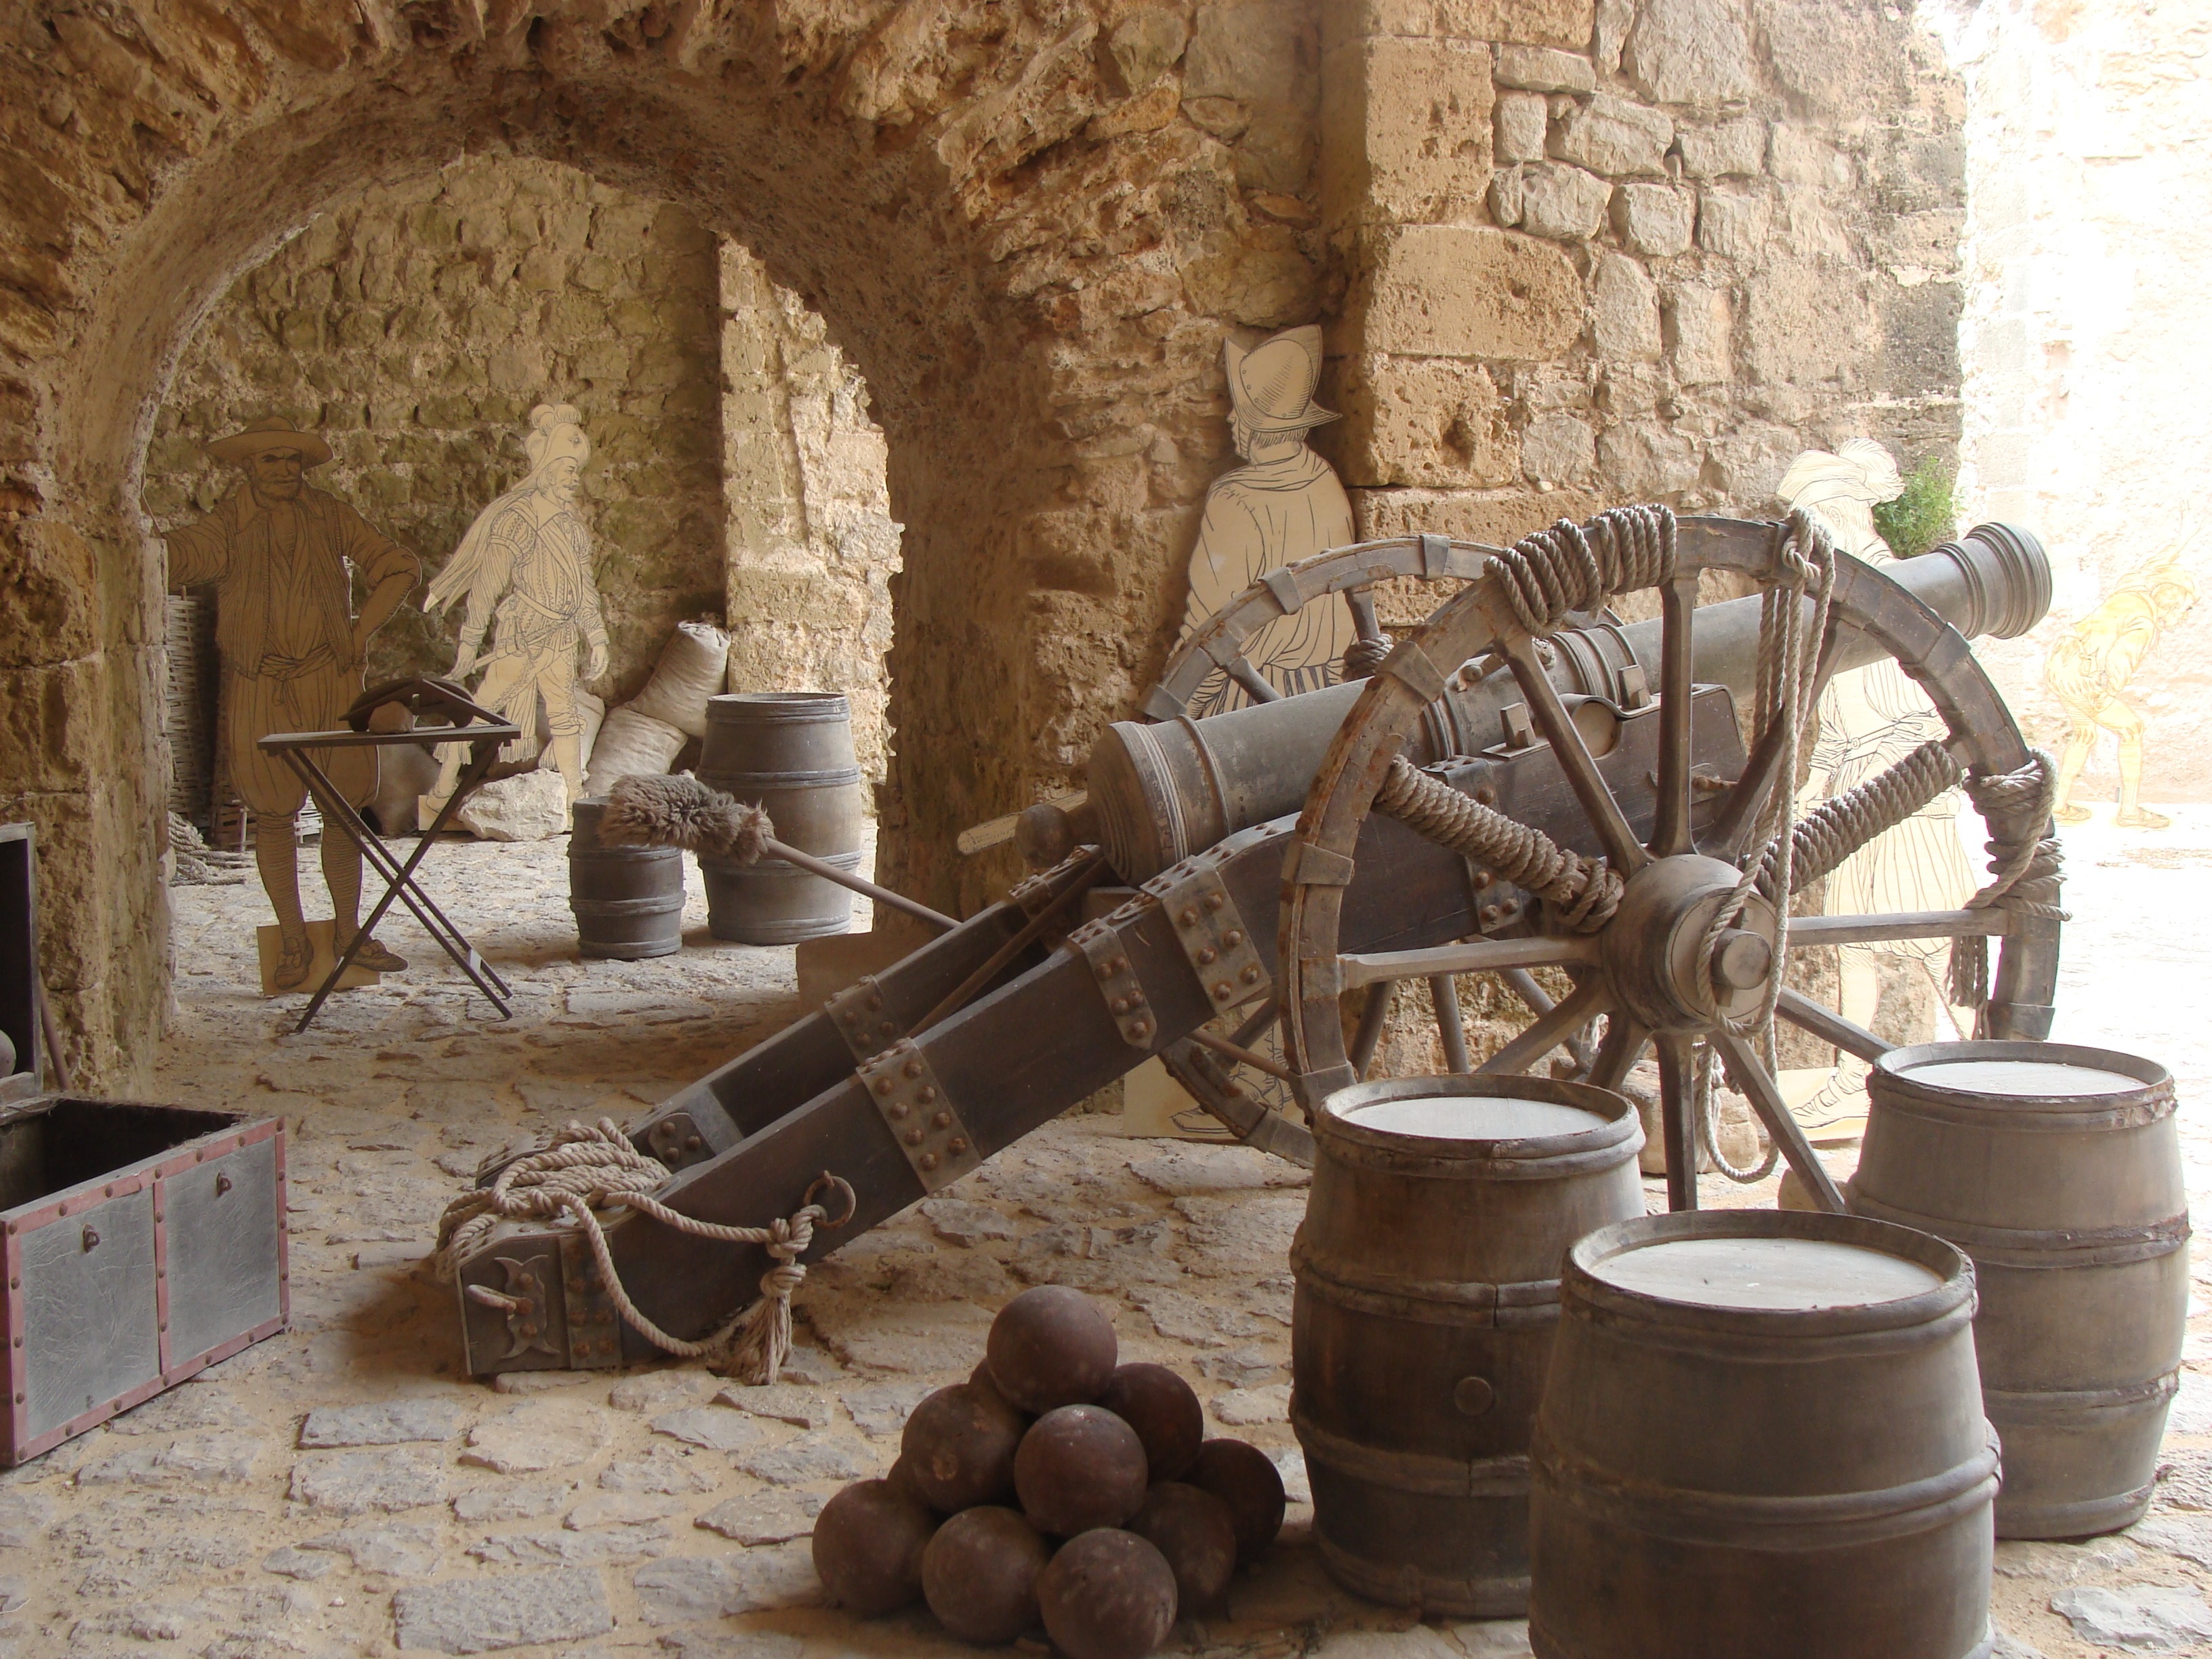
wood, tunnel, castle, furniture, yellow, sculpture, fortress, gun, cannon, man made object, ancient history